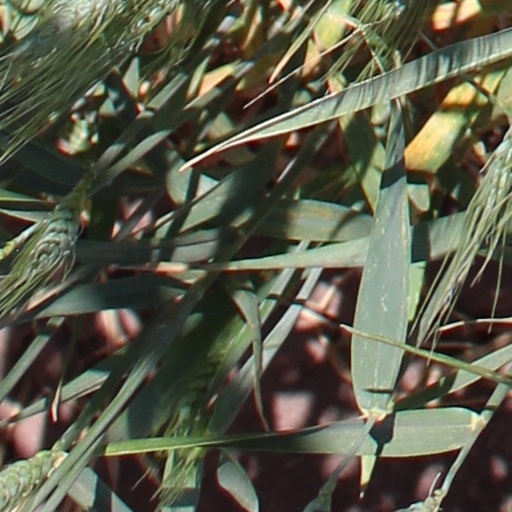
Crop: wheat